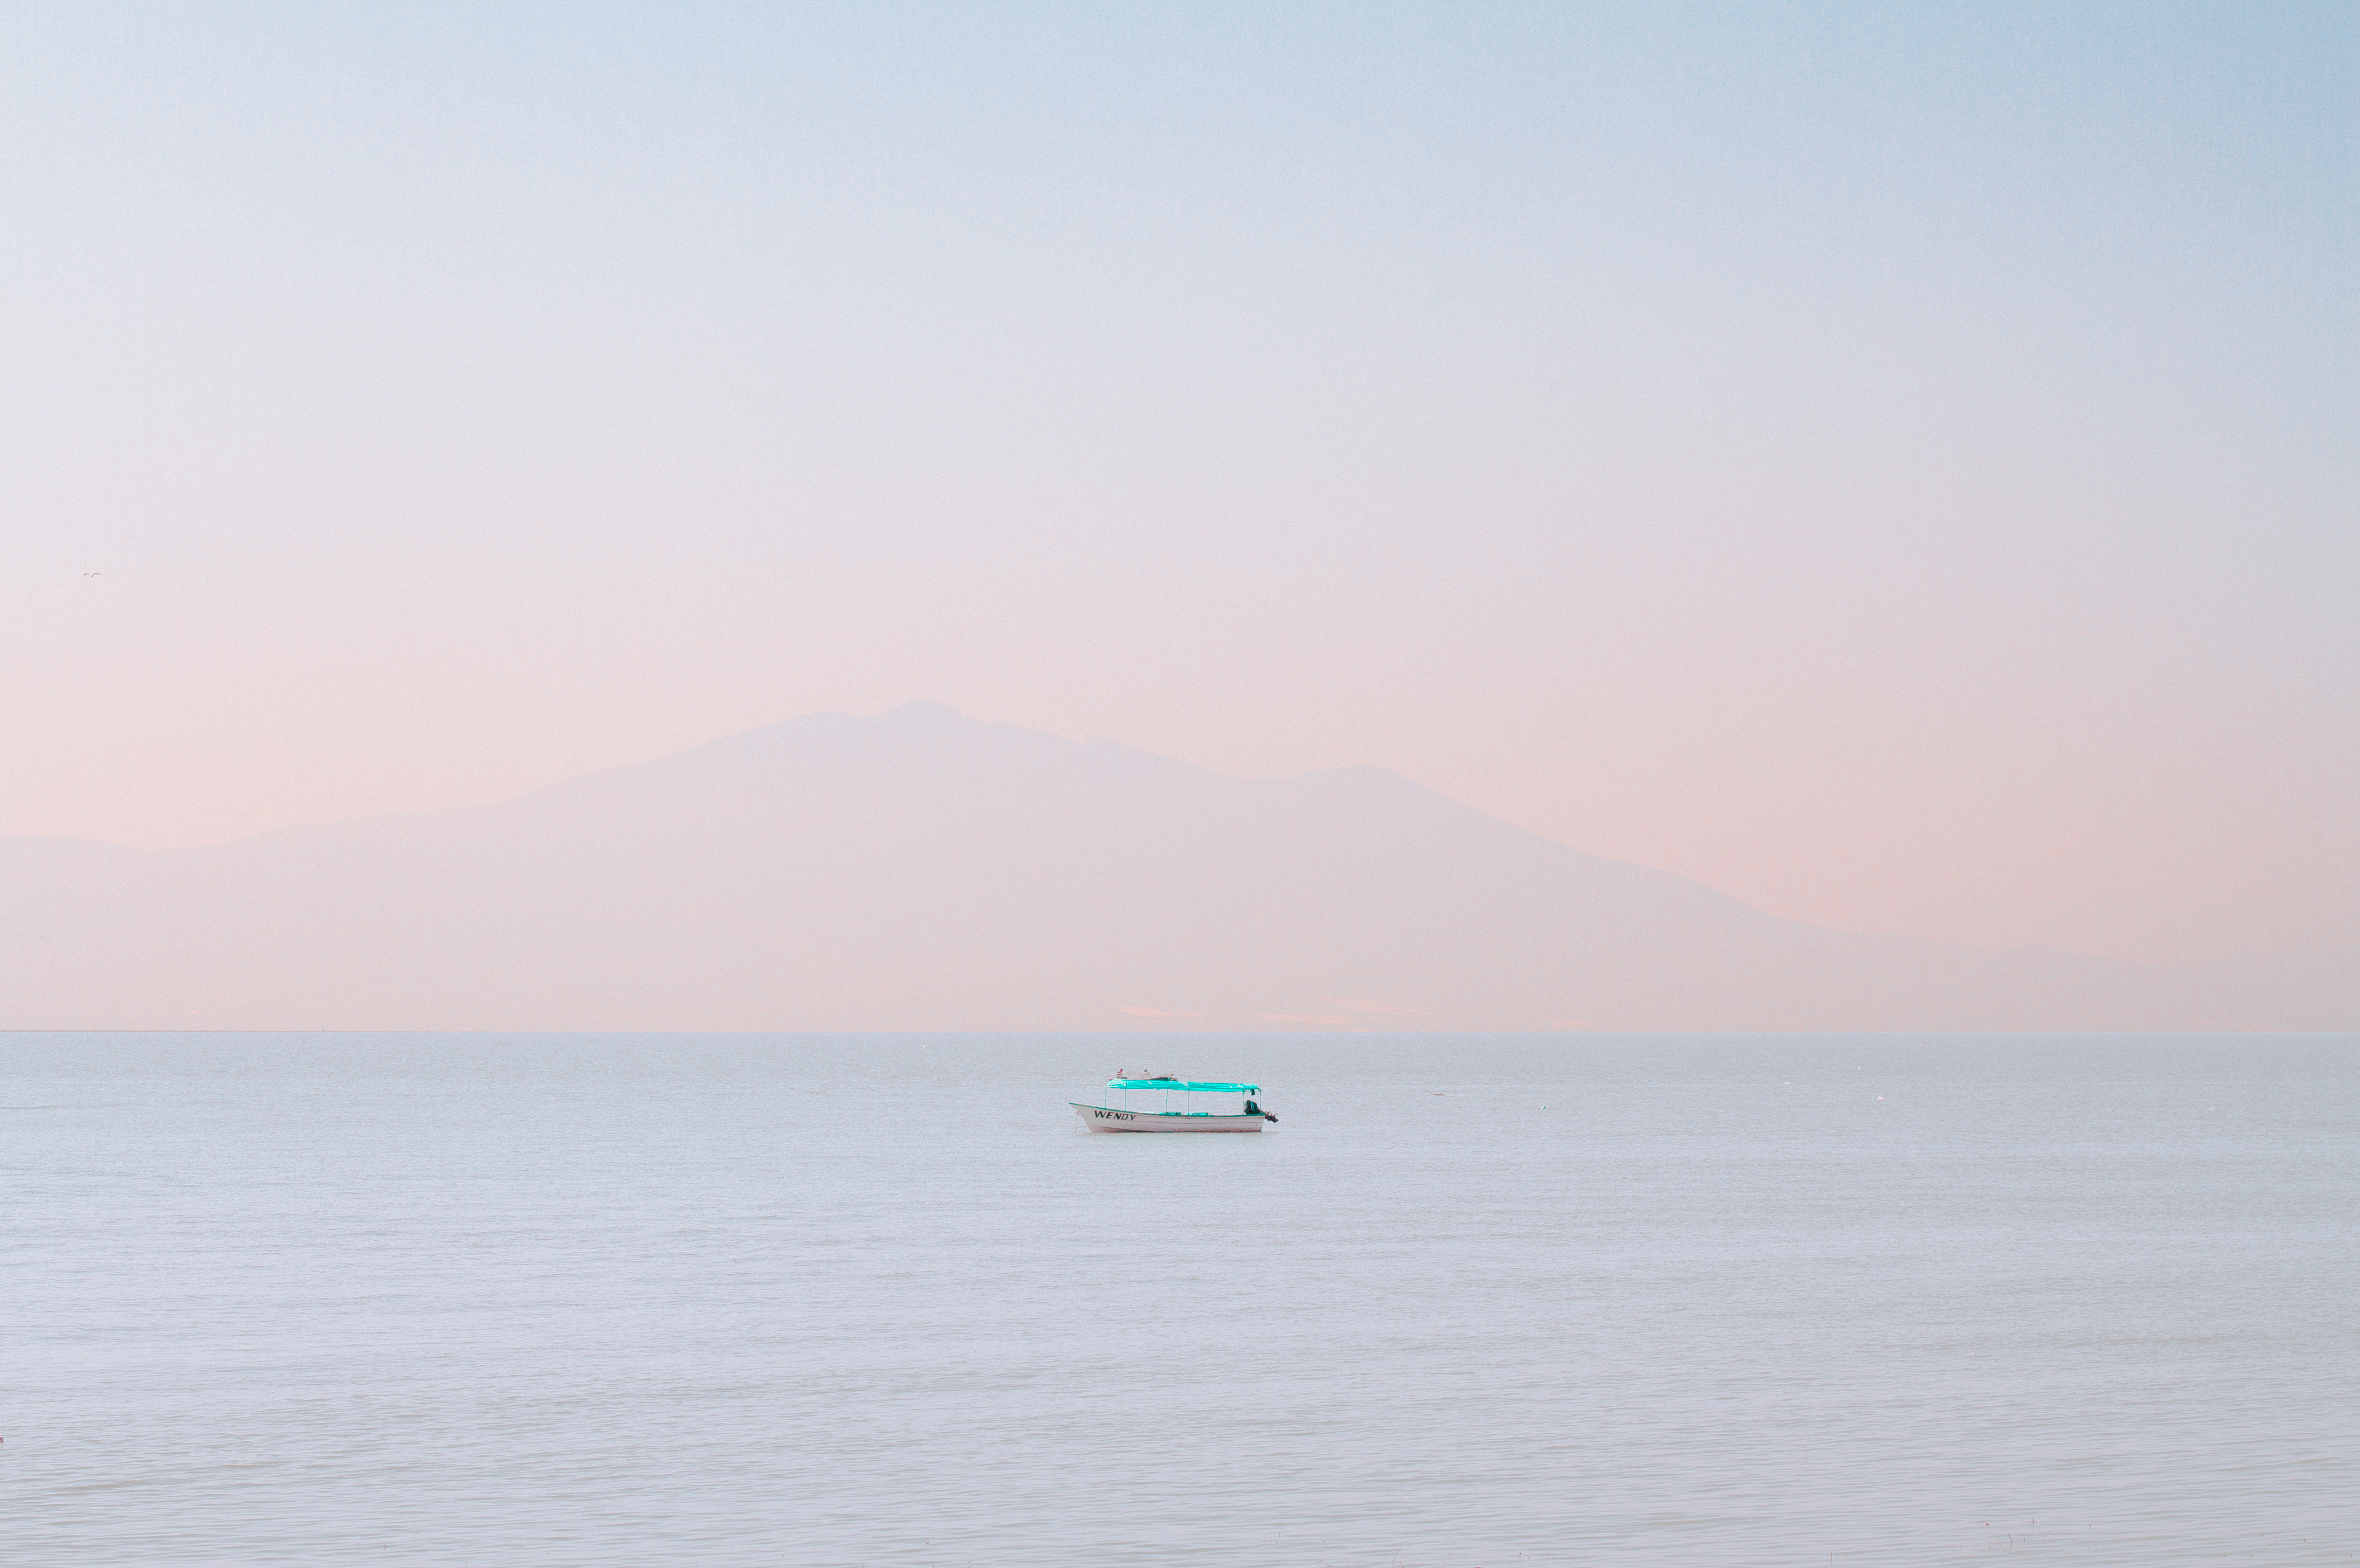
beach, sea, coast, ocean, horizon, sky, sunrise, sunset, morning, shore, wave, dawn, bay, pink, body of water, pastel, cape, atmospheric phenomenon, wind wave